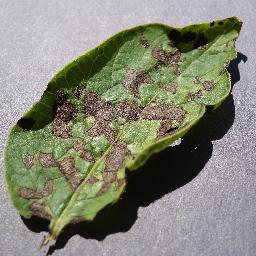
Label: Potato___Early_blight